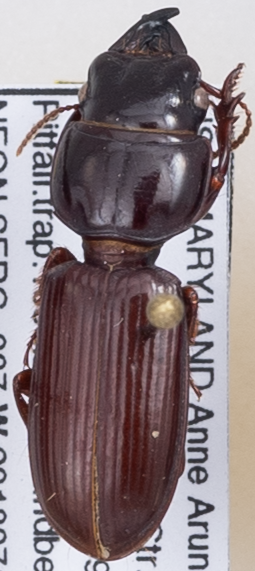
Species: Scarites subterraneus
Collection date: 2018-07-19
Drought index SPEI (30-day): -1.28
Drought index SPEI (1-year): -0.1
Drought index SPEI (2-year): -0.8